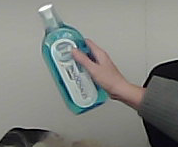
Product: sensodyne_mouthwash